Silk

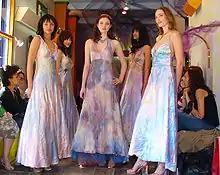
Models in silk dresses at the MoMo Falana fashion show

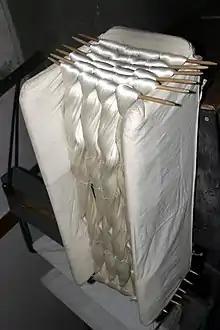
Raw silk of domesticated silk worms, showing its natural shine

The history of industrial silk in the United States is largely tied to several smaller urban centers in the Northeast region. Beginning in the 1830s, Manchester, Connecticut emerged as the early center of the silk industry in America, when the Cheney Brothers became the first in the United States to properly raise silkworms on an industrial scale; today the Cheney Brothers Historic District showcases their former mills. With the mulberry tree craze of that decade, other smaller producers began raising silkworms. This economy particularly gained traction in the vicinity of Northampton, Massachusetts and its neighboring Williamsburg, where a number of small firms and cooperatives emerged. Among the most prominent of these was the cooperative utopian Northampton Association for Education and Industry, of which Sojourner Truth was a member. Following the destructive Mill River Flood of 1874, one manufacturer, William Skinner, relocated his mill from Williamsburg to the then-new city of Holyoke. Over the next 50 years he and his sons would maintain relations between the American silk industry and its counterparts in Japan, and expanded their business to the point that by 1911, the Skinner Mill complex contained the largest silk mill under one roof in the world, and the brand Skinner Fabrics had become the largest manufacturer of silk satins internationally. Other efforts later in the 19th century would also bring the new silk industry to Paterson, New Jersey, with several firms hiring European-born textile workers and granting it the nickname "Silk City" as another major center of production in the United States.